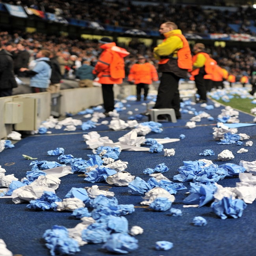
fans cover the pitch with crumpled bits of sky - blue and white paper during their side 's match with person .